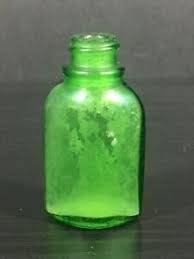
Label: glass